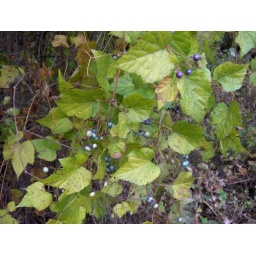
Purple, white & blue speckled berries by the garage at Chelsea